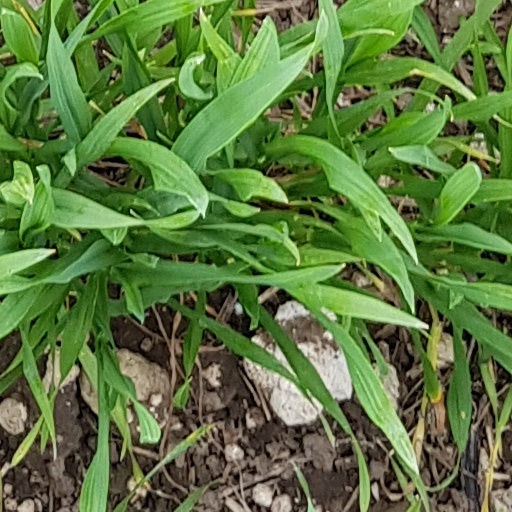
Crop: wheat